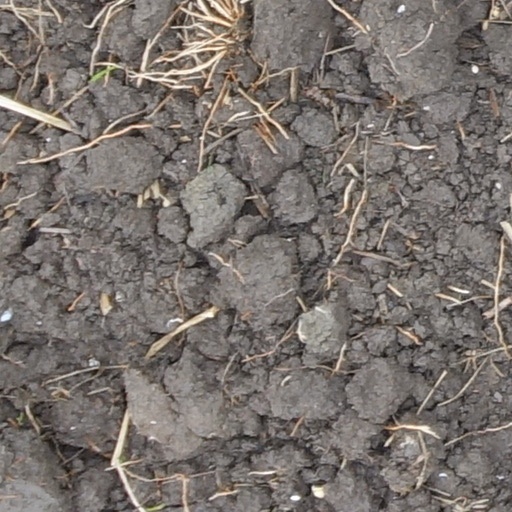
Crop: wheat